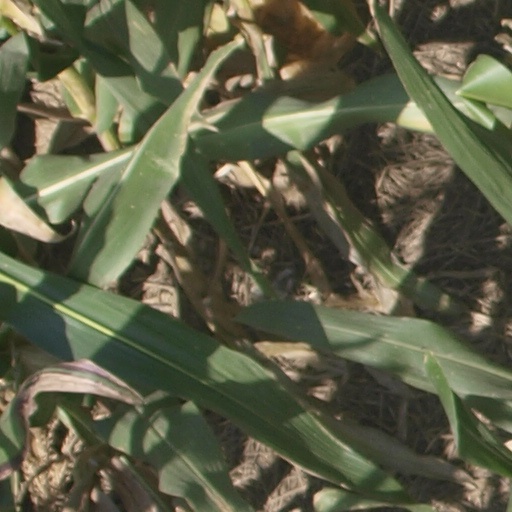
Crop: maize; corn